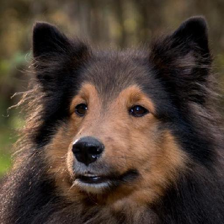
Label: animals